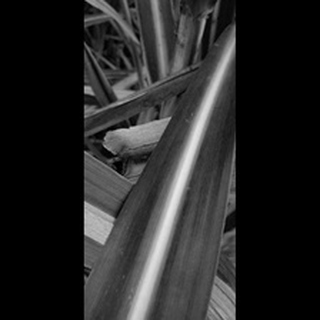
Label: sugarcane_yellow_leaf_disease